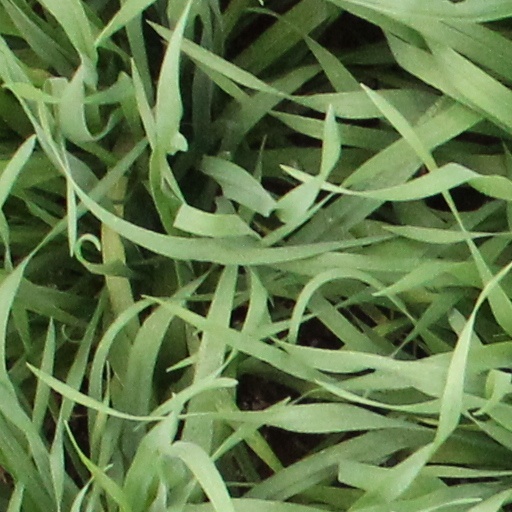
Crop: wheat